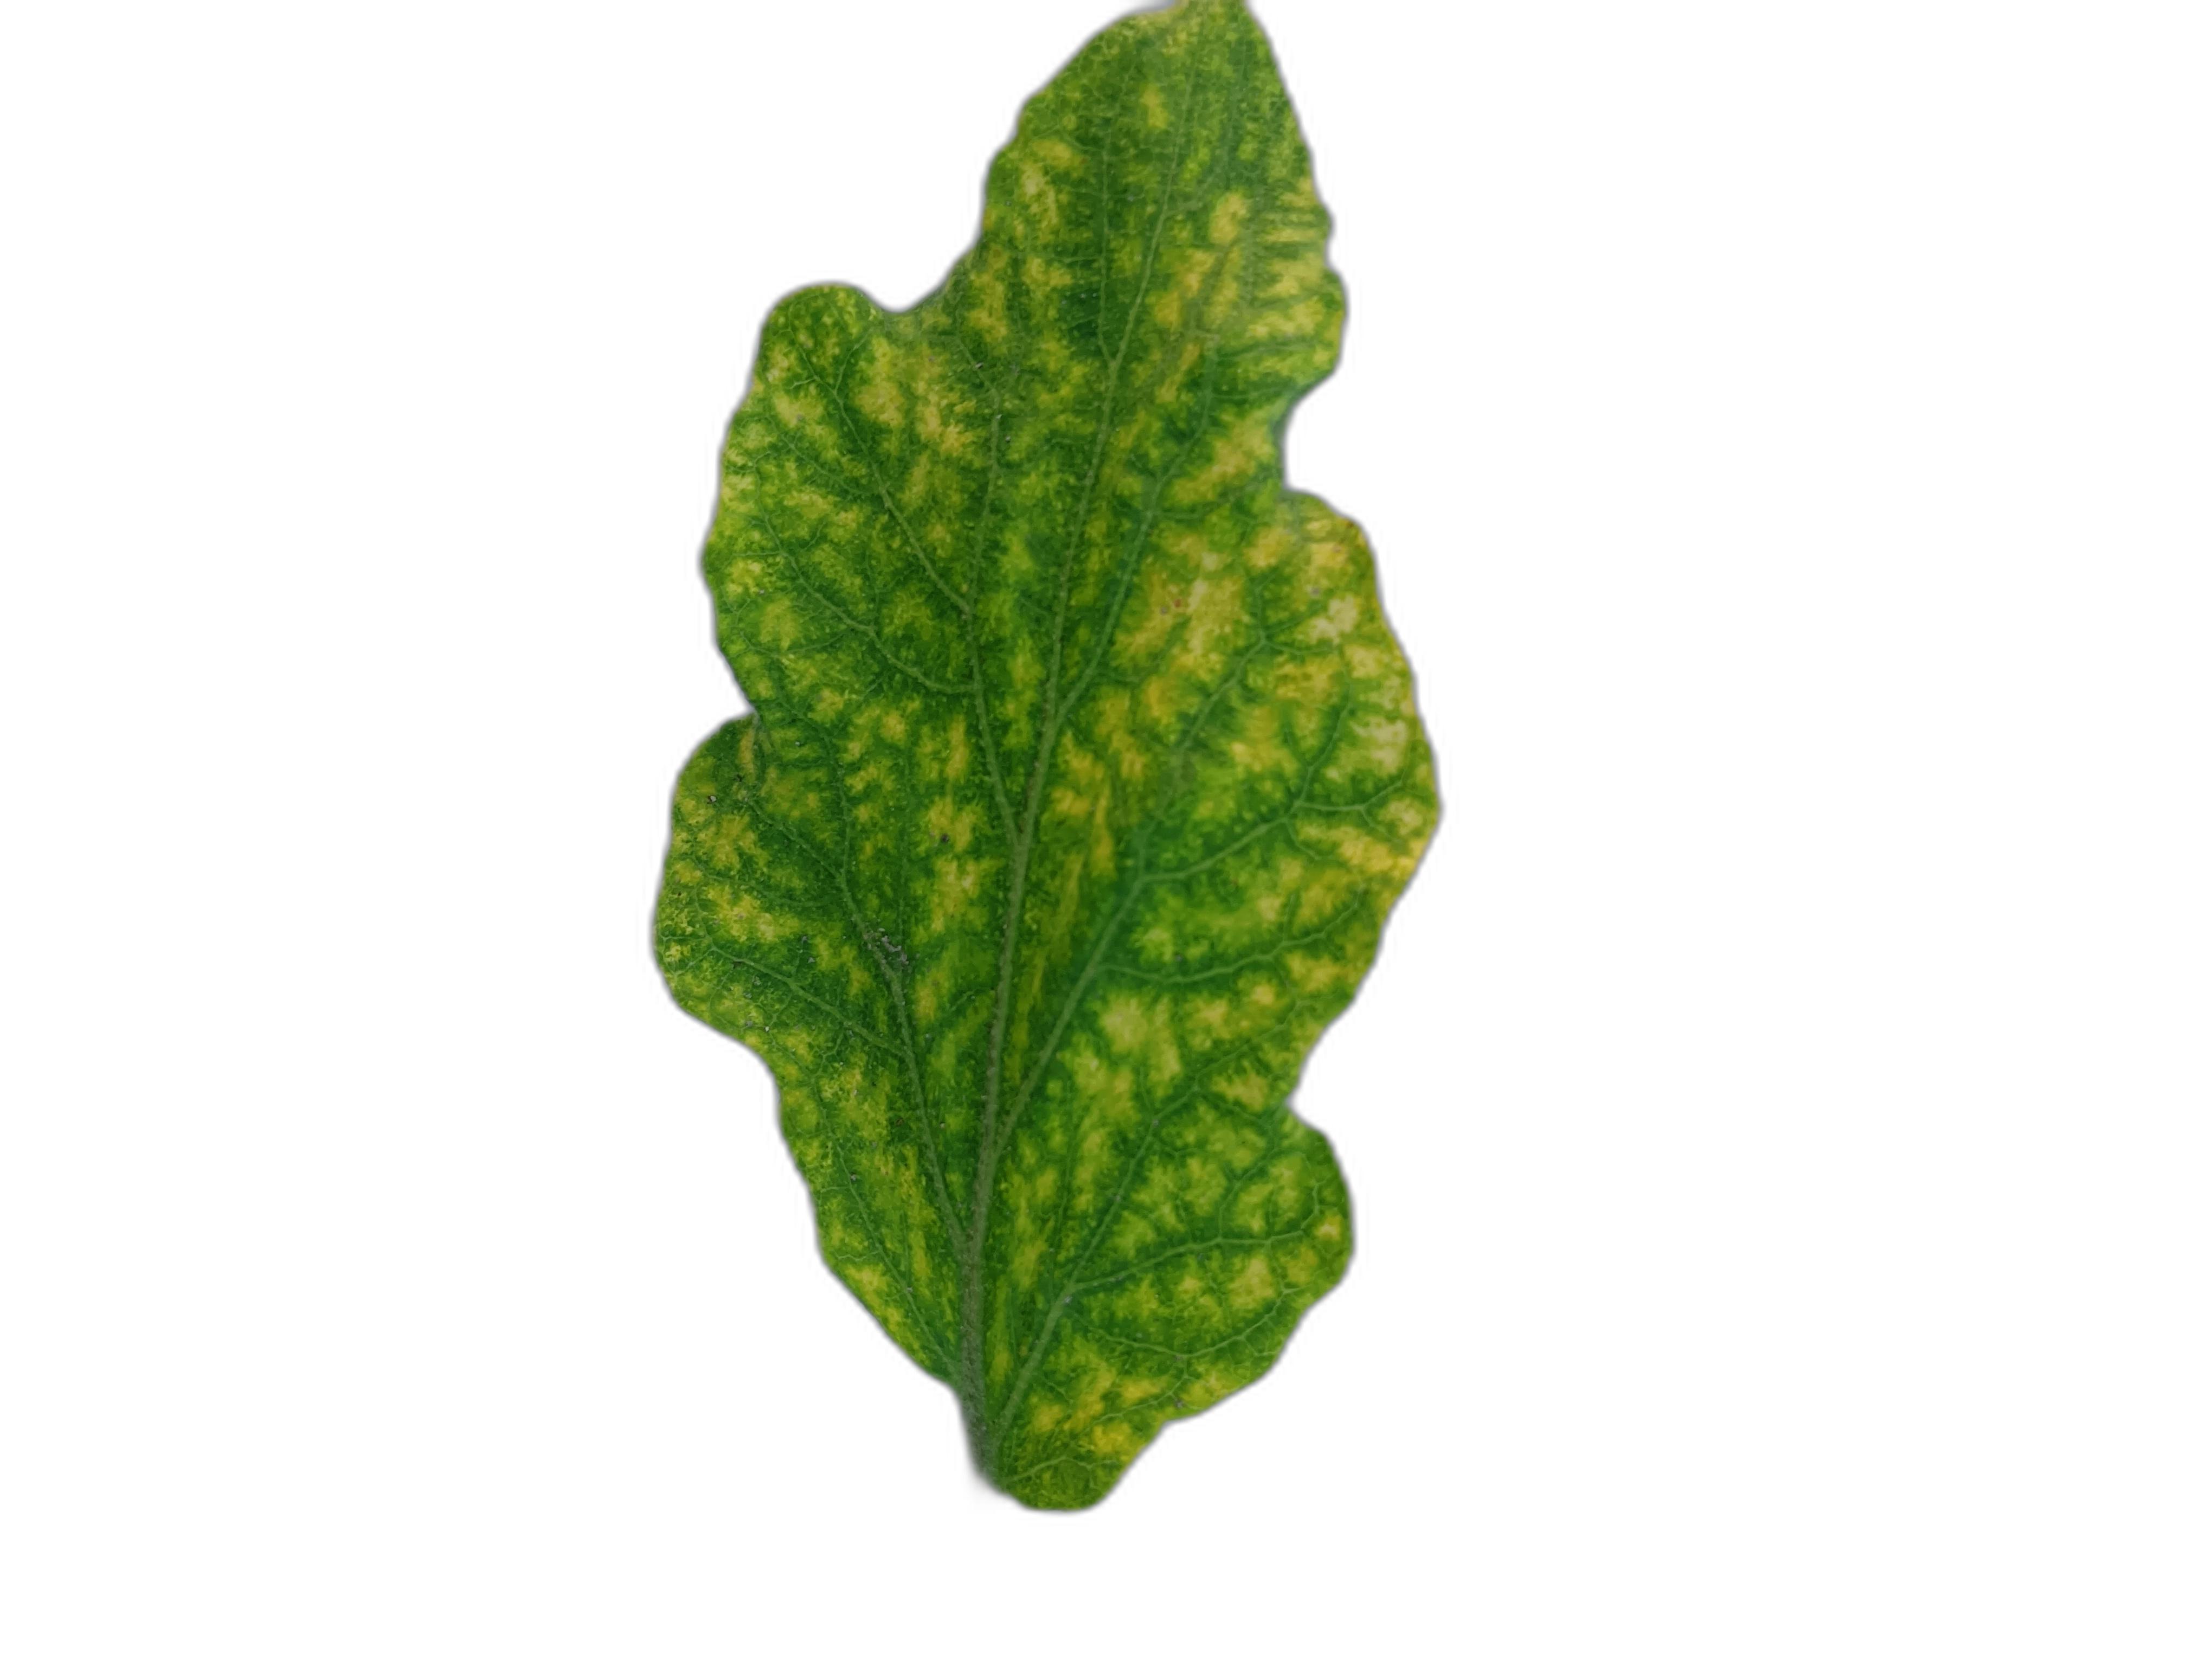
Label: Mosaic Virus Disease